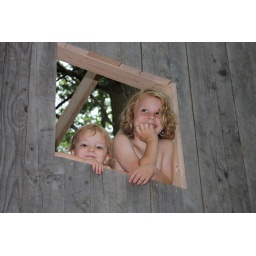
much activity revolved around building a tree house (almost completed).